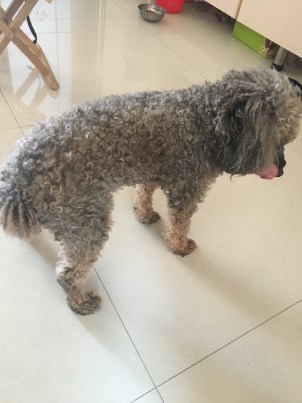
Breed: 7449-n000128-teddy